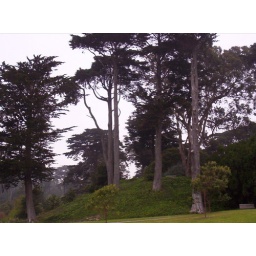
huge trees in golden gate park.